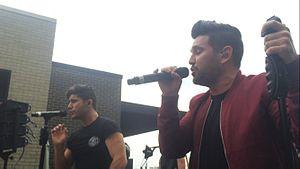
Dan + Shay est un groupe de musique country américain formé en 2013 à Nashville, Tennessee. Signé à Warner Bros. Nashville, le groupe est composé des chanteurs Dan Smyers et Shay Mooney.